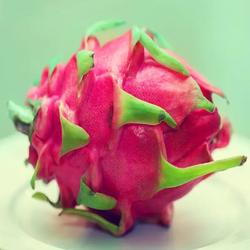
Label: Dragonfruit